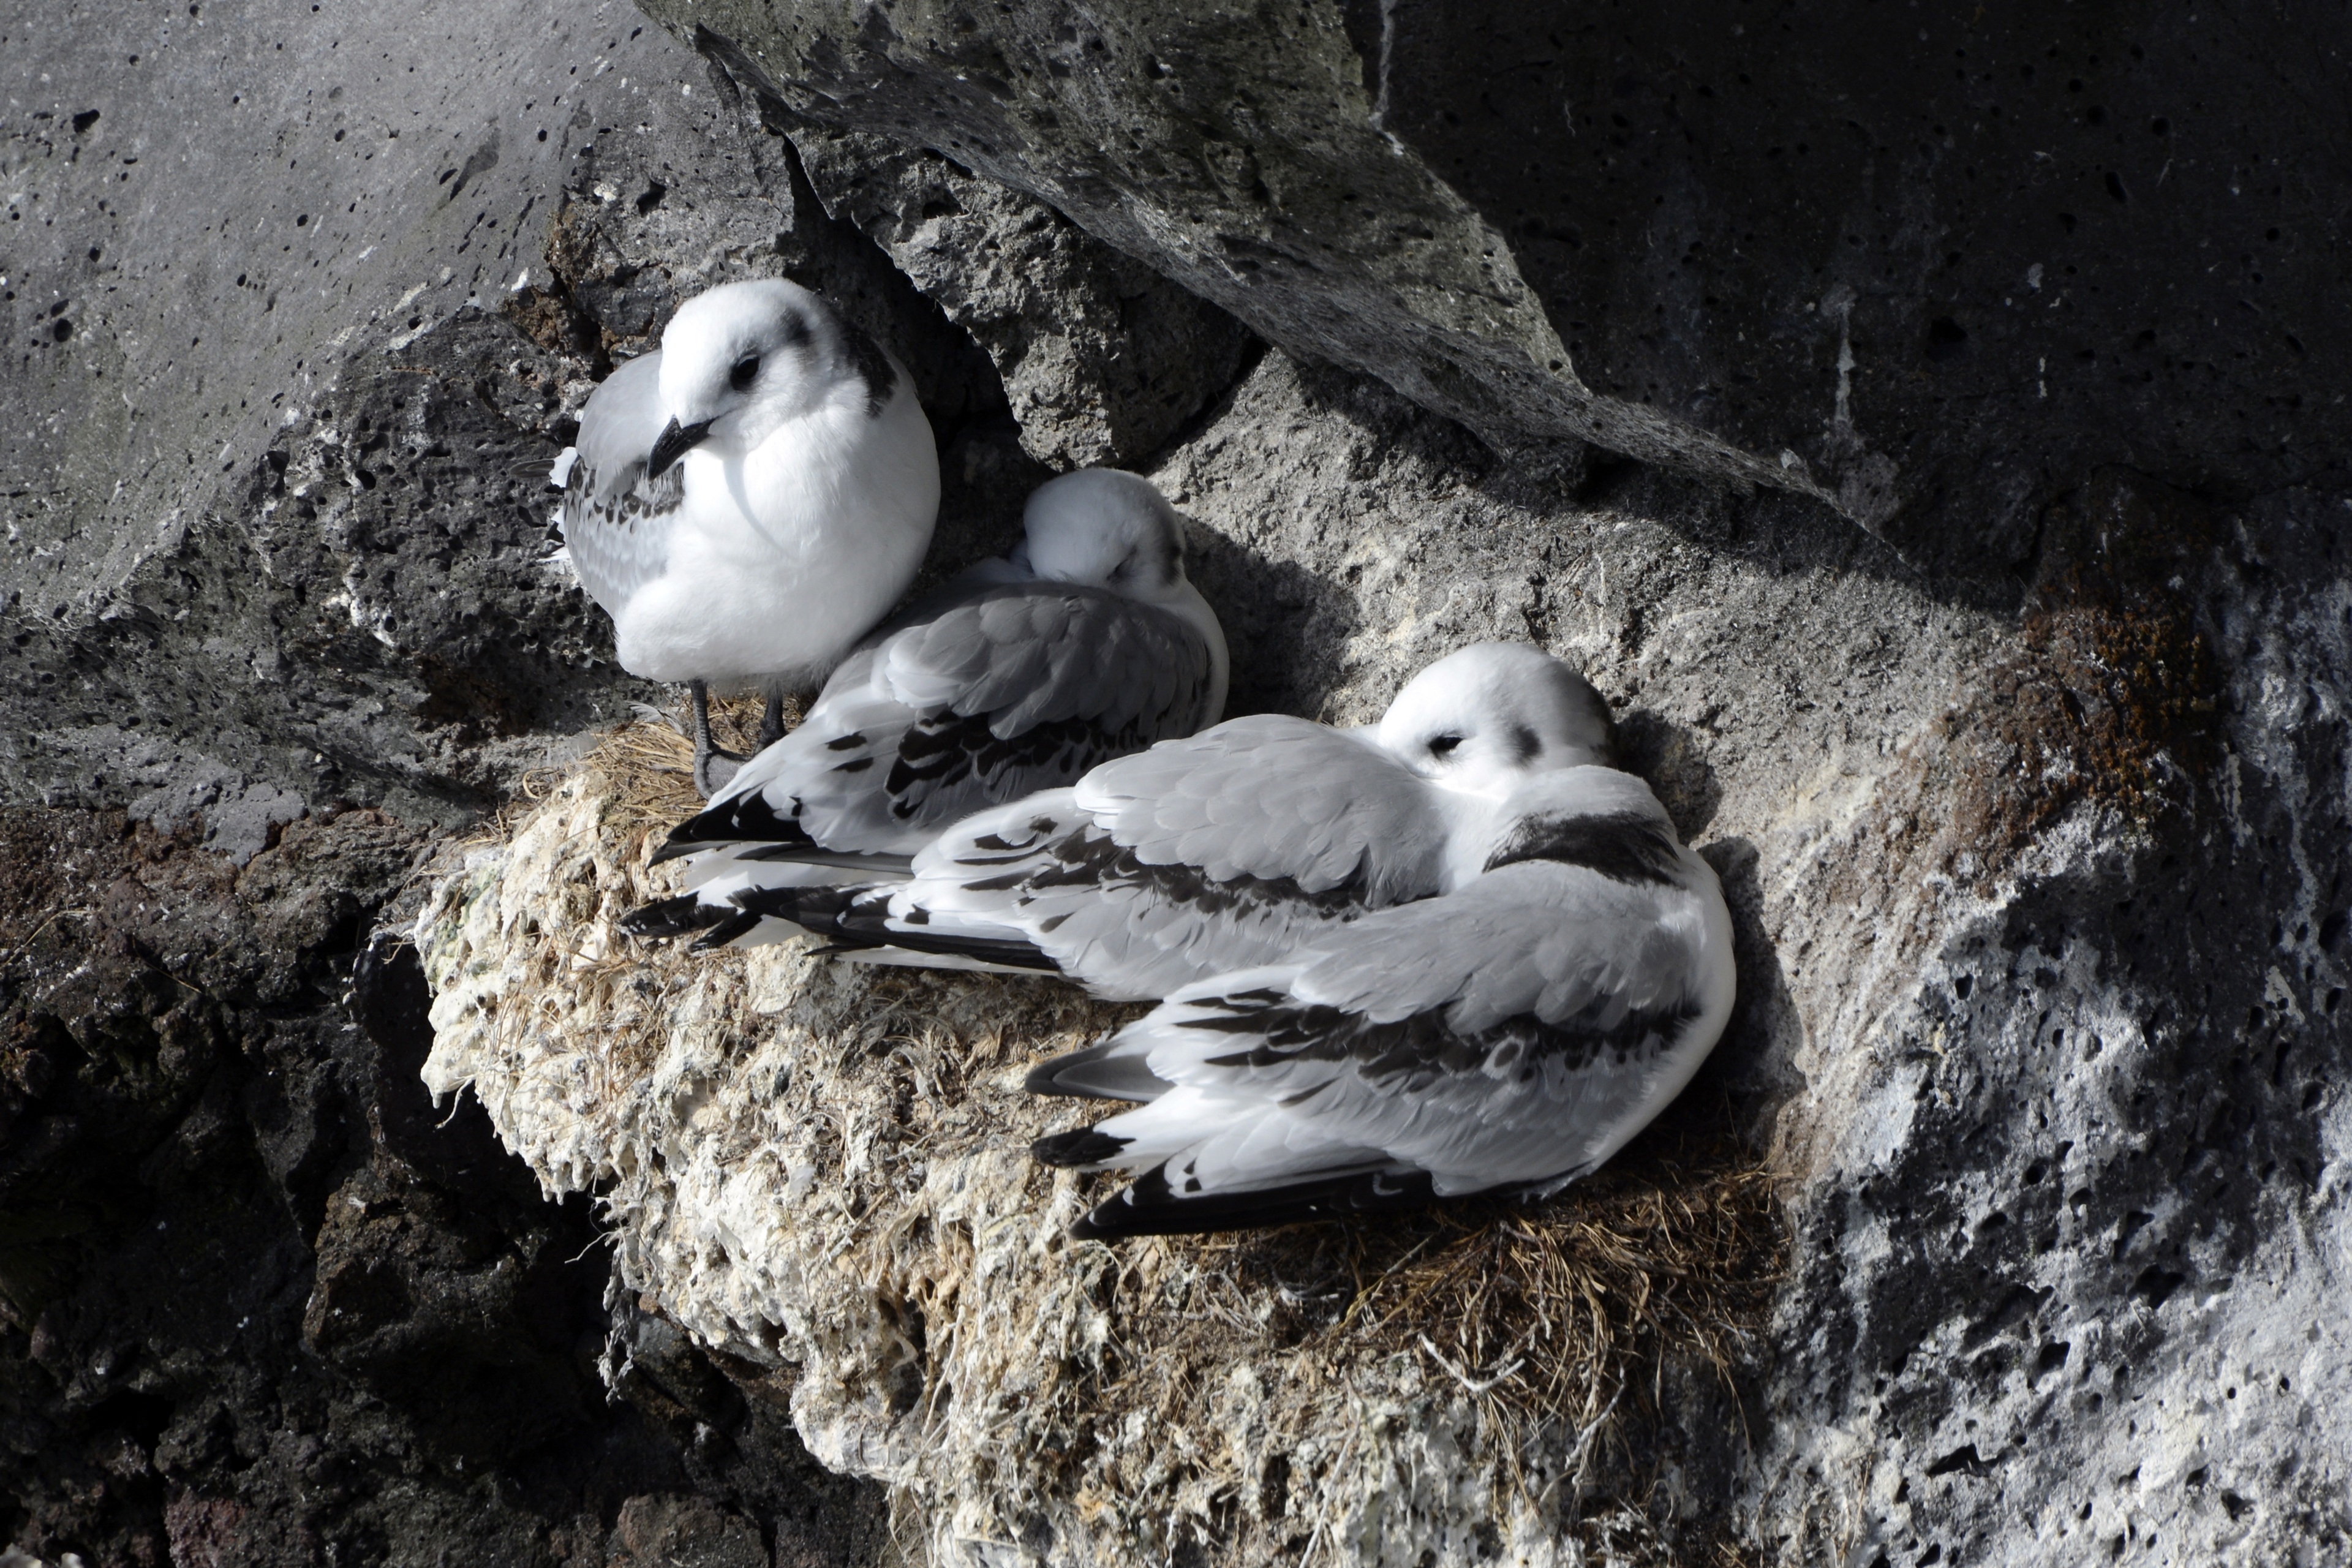
nature, rock, bird, animal, seabird, seagull, wildlife, gull, fauna, birds, vertebrate, nest, water bird, breed, bird's nest, lay eggs, charadriiformes, pigeons and doves